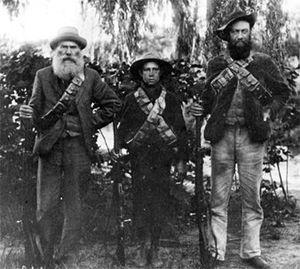
L'histoire de l'Afrique du Sud est très riche et très complexe du fait de la juxtaposition de peuples et de cultures différentes qui se succèdent et se côtoient depuis la Préhistoire. Les Bochimans y sont présents depuis au moins 25 000 ans et les Bantous, depuis au moins 1 500 ans. Les deux peuples auraient généralement cohabité paisiblement. L'histoire écrite débute avec l'arrivée des Européens, en commençant par les Portugais qui décident de ne pas coloniser la région, laissant la place aux Néerlandais. Les Britanniques contestent leur prééminence vers la fin du xviiiᵉ siècle, ce qui mène à deux guerres. Le xxᵉ siècle est marqué par le système législatif séparatiste et ségrégationniste de l'apartheid puis par l'élection de Nelson Mandela, premier président noir d'Afrique du Sud, à la suite des premières élections nationales multiraciales au suffrage universel organisées dans le pays.
La République sud-africaine, connue aussi sous le nom non officiel de République du Transvaal, était au XIXᵉ siècle un État boer indépendant d'Afrique australe.
Galina Galina, née Glafire Rinsk, modifié en Glafire Mamochina, puis épouse Einerling après son premier mariage, et après son second mariage épouse Gousseva est une poétesse, écrivaine, essayiste, traductrice, militante politique russe. Elle est plus connue sous son pseudonyme de Galina Galina. Elle est née en 1870, à Saint-Pétersbourg, dans l'Empire russe, et est décédée en 1942, vraisemblablement pendant le siège de Leningrad en URSS.
L’apartheid était une politique dite de « développement séparé » affectant des populations selon des critères raciaux ou ethniques dans des zones géographiques déterminées. Il fut conceptualisé et introduit à partir de 1948 en Afrique du Sud par le Parti national, puis aboli le 30 juin 1991. La politique d'apartheid se voulait l'aboutissement institutionnel d'une politique et d'une pratique jusque-là empirique de ségrégation raciale, élaborée en Afrique du Sud depuis la fondation par la Compagnie néerlandaise des Indes orientales de la colonie du Cap en 1652. Avec l'apartheid, le rattachement territorial et le statut social dépendaient du statut racial de l'individu. L'apartheid a également été appliqué de 1959 à 1979 dans le Sud-Ouest africain, alors administré par l'Afrique du Sud.
Un Afrikaner est un Sud-africain blanc d’origine néerlandaise, française, allemande ou scandinave qui s’exprime dans une langue dérivée du néerlandais du XVIIᵉ siècle : l’afrikaans.
Les Boers sont les pionniers blancs d'Afrique du Sud, originaires, pour la plupart, des régions néerlandophones d'Europe, des provinces indépendantes du nord, alors appelées Provinces-Unies, mais venant aussi d'Allemagne et de France.